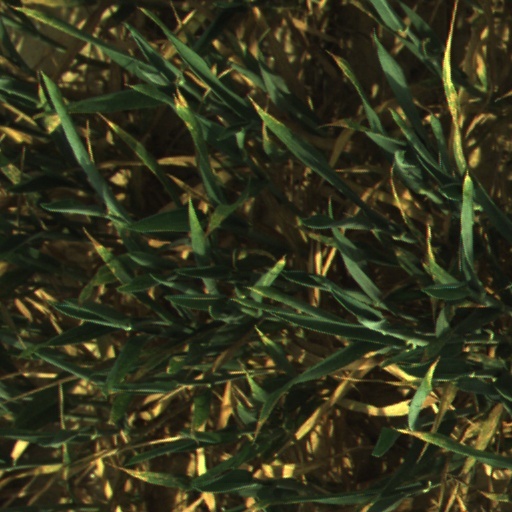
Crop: wheat